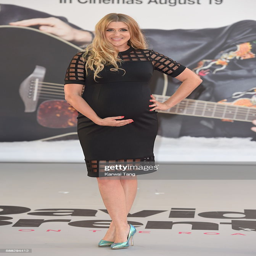
television show host arrives for the world premiere .